Addysgydd

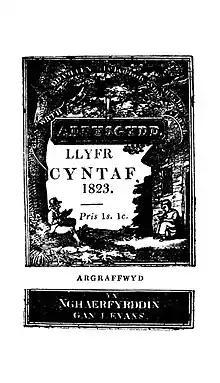
The cover of the first ever edition of "Addysgydd" in 1823

Addysgydd was a monthly Welsh language periodical published by J. Evans in Carmarthen, Wales during 1823. The periodical is an early example of a Welsh language children's periodical. It was aimed at the children and young people of the Sunday school in Carmarthen. The magazine was edited by the minister and hymn writer David Charles (1803–1880), and contains a number of his hymns. The subject matter of the Journal was largely concerned with religious education. It is thought to be the first Welsh language publication for children to contain illustrations of events from the Old Testament and the New Testament.